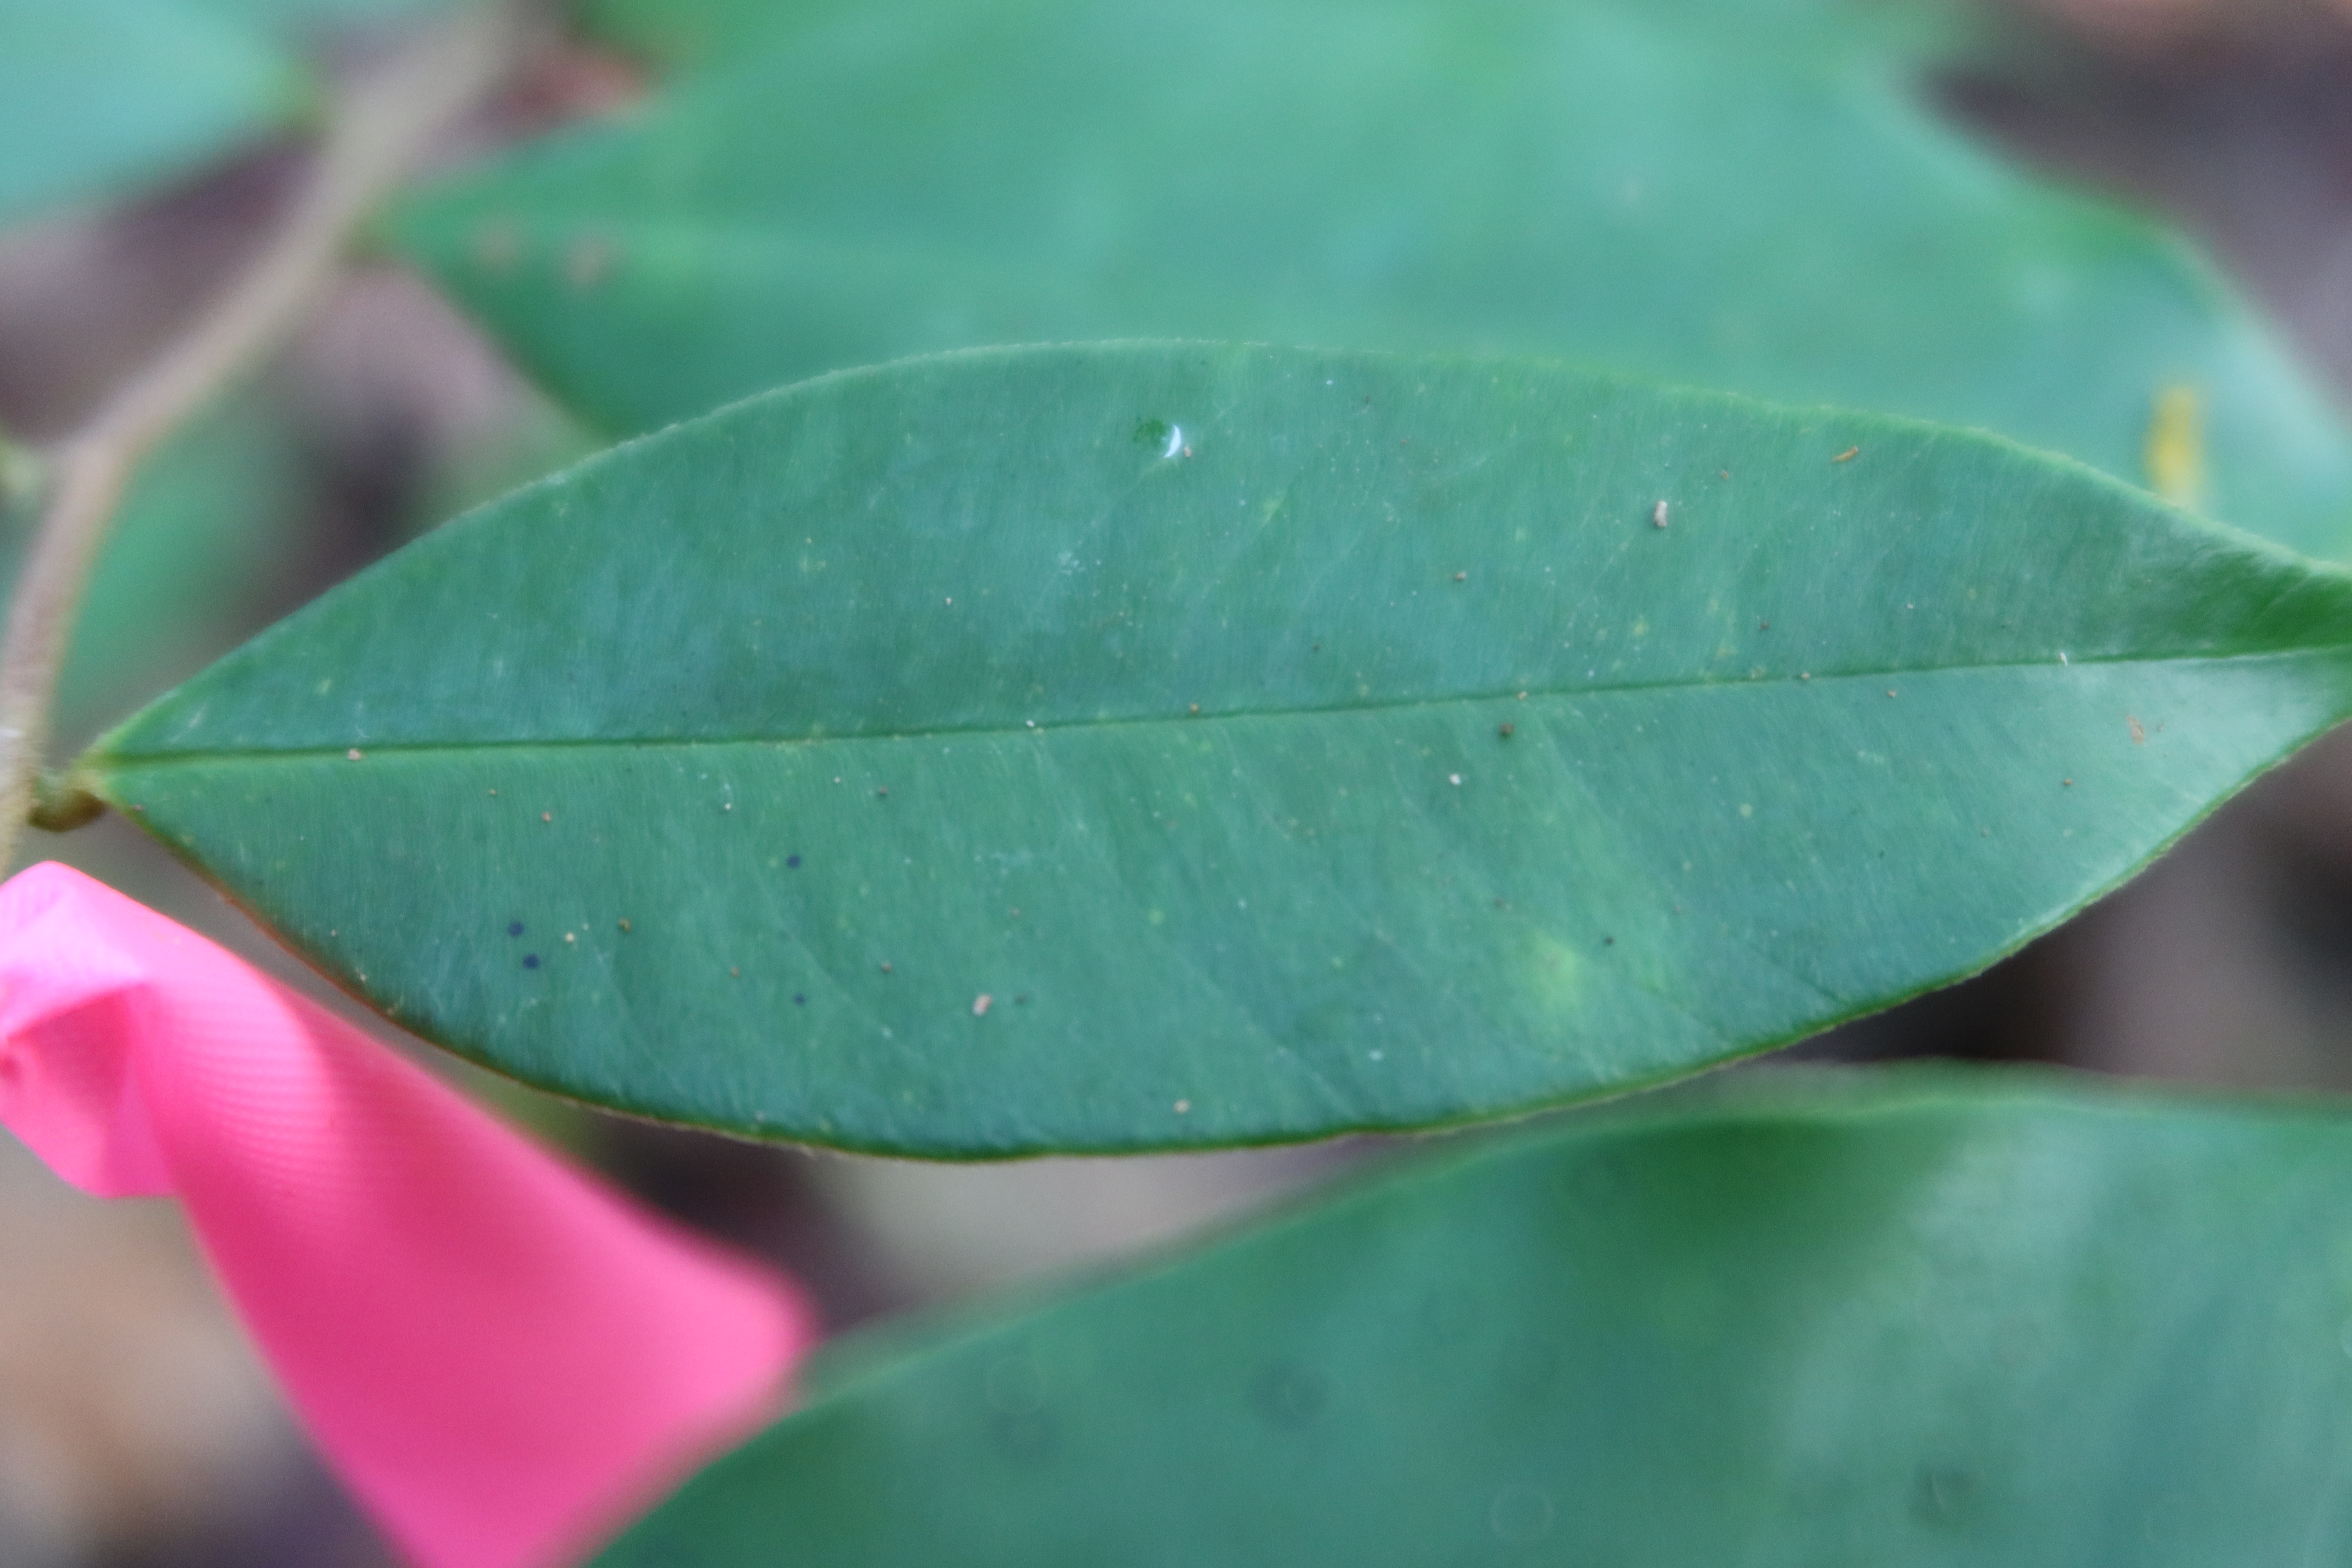
Label: Black spots